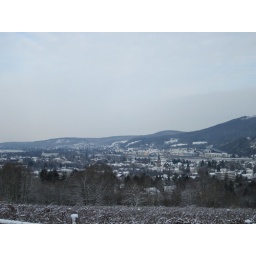
From the hill house the view below !